Kittlitz's plover

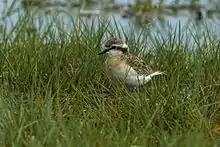
In the Maasai Mara, Kenya

The African populations are partially sedentary in coastal areas, but mostly nomadic or migratory with their movements varying between years in response to rainfall. There is limited evidence for comparable variation in Madagascar. In the lower Mangoky basin for instance, they are thought to be resident, whereas at the Lake Tsimanampetsotsa, ringed adults have been recorded to have moved 113 km to Ifaty.